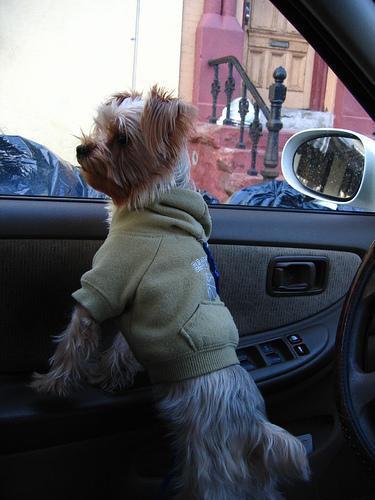
Yorkshire_terrier